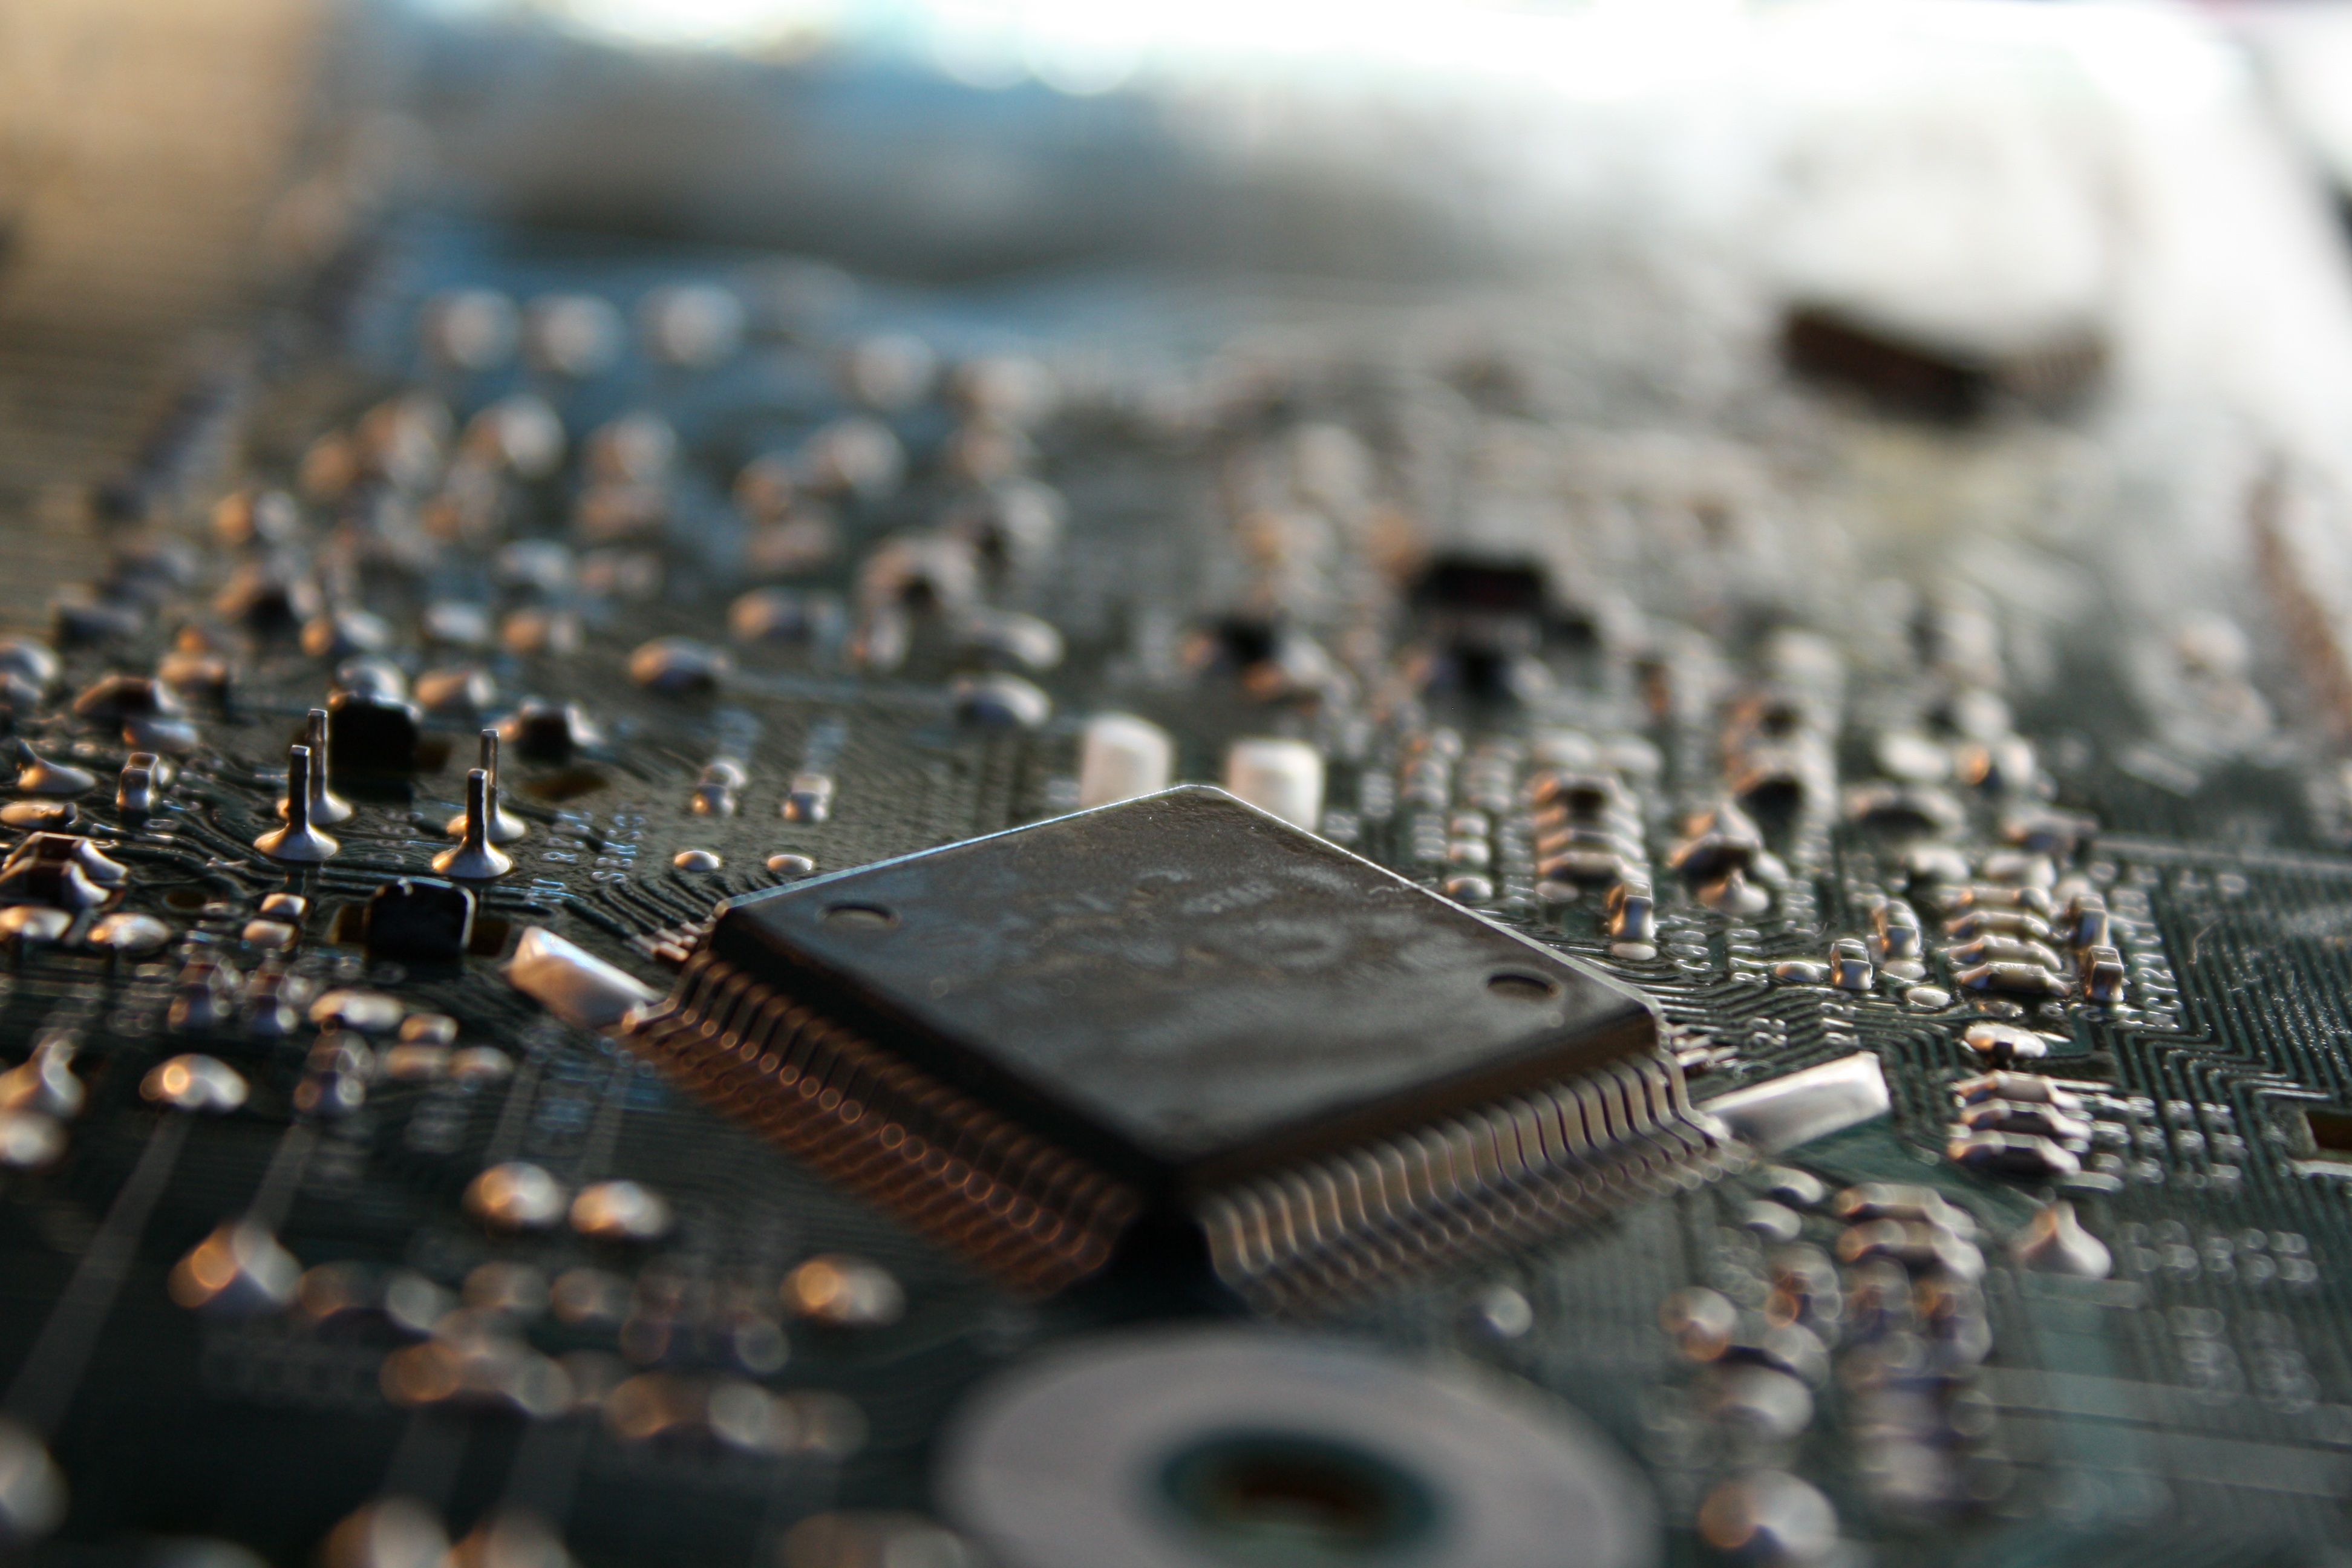
open, old, closeup, close up, electronics, recycling, technical, processor, resistance, circuit board, clutch, personal computer hardware, office equipment, disruption, is rplockad